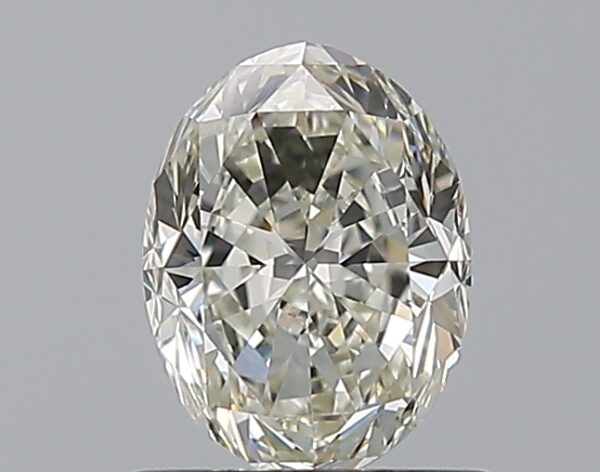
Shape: oval
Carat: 1
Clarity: VS2
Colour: J
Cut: GD
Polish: EX
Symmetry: VG
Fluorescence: M
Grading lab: GIA
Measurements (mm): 7.14 x 5.37 x 3.66